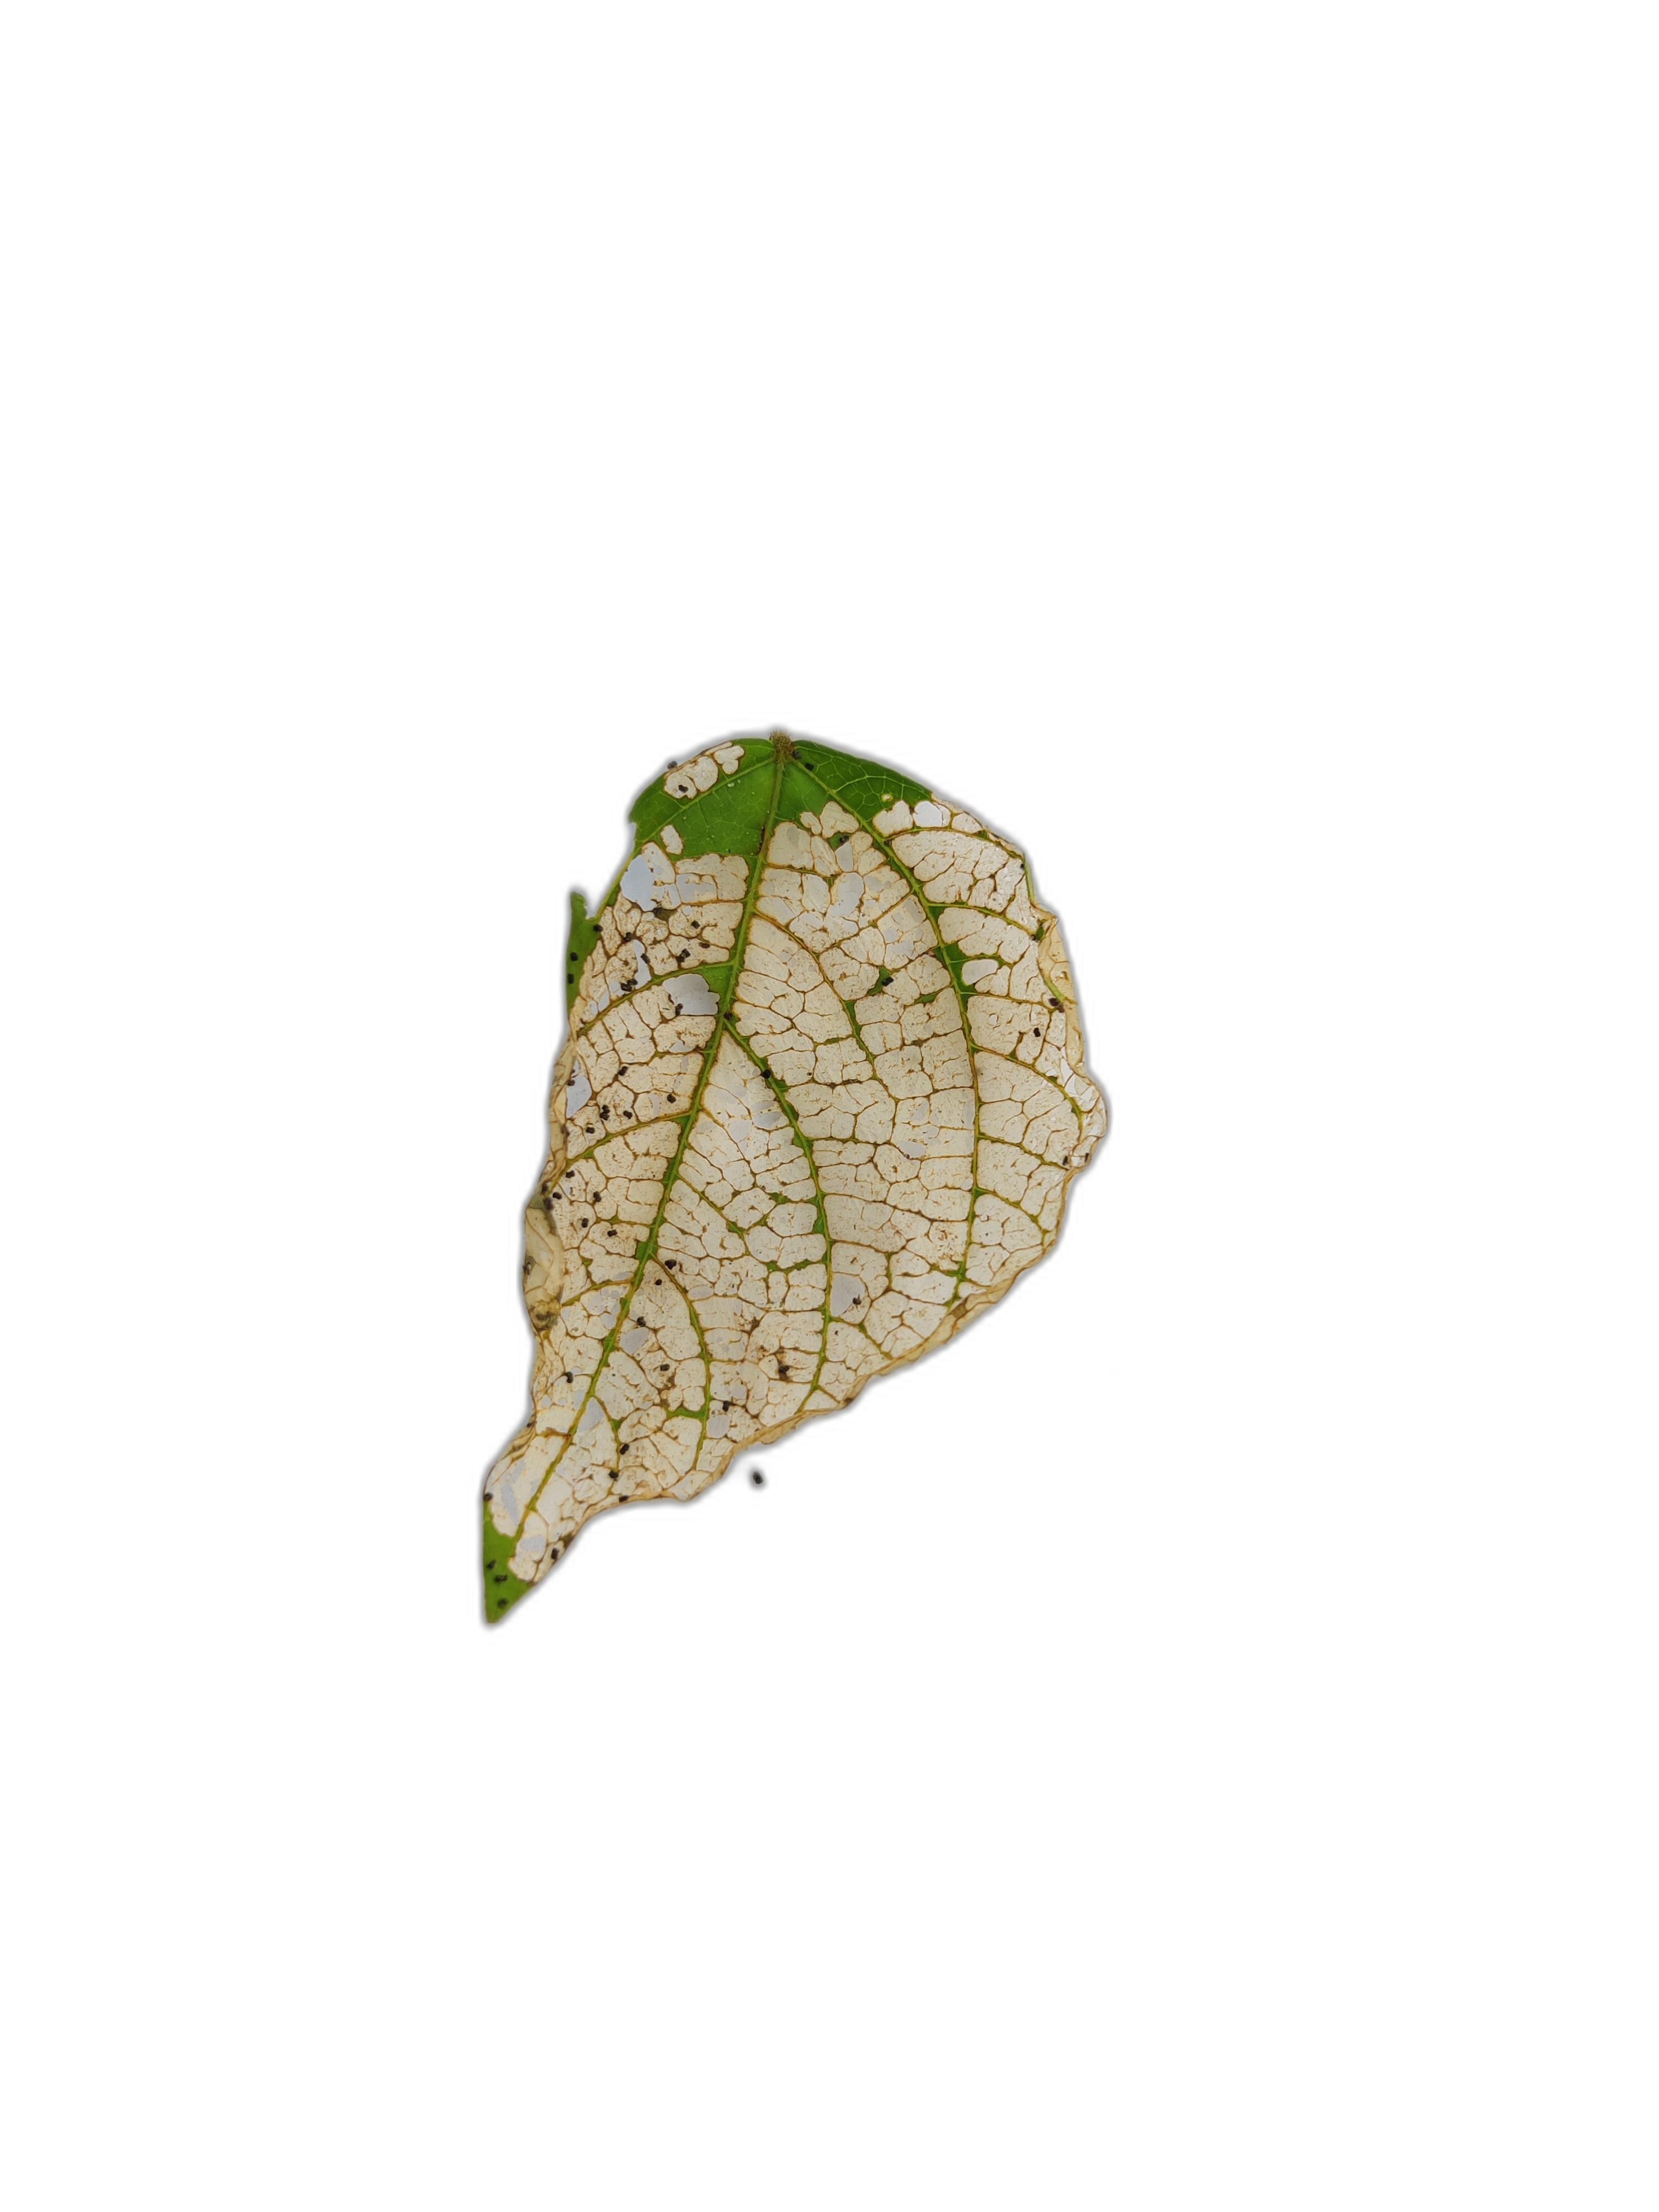
Label: Insect